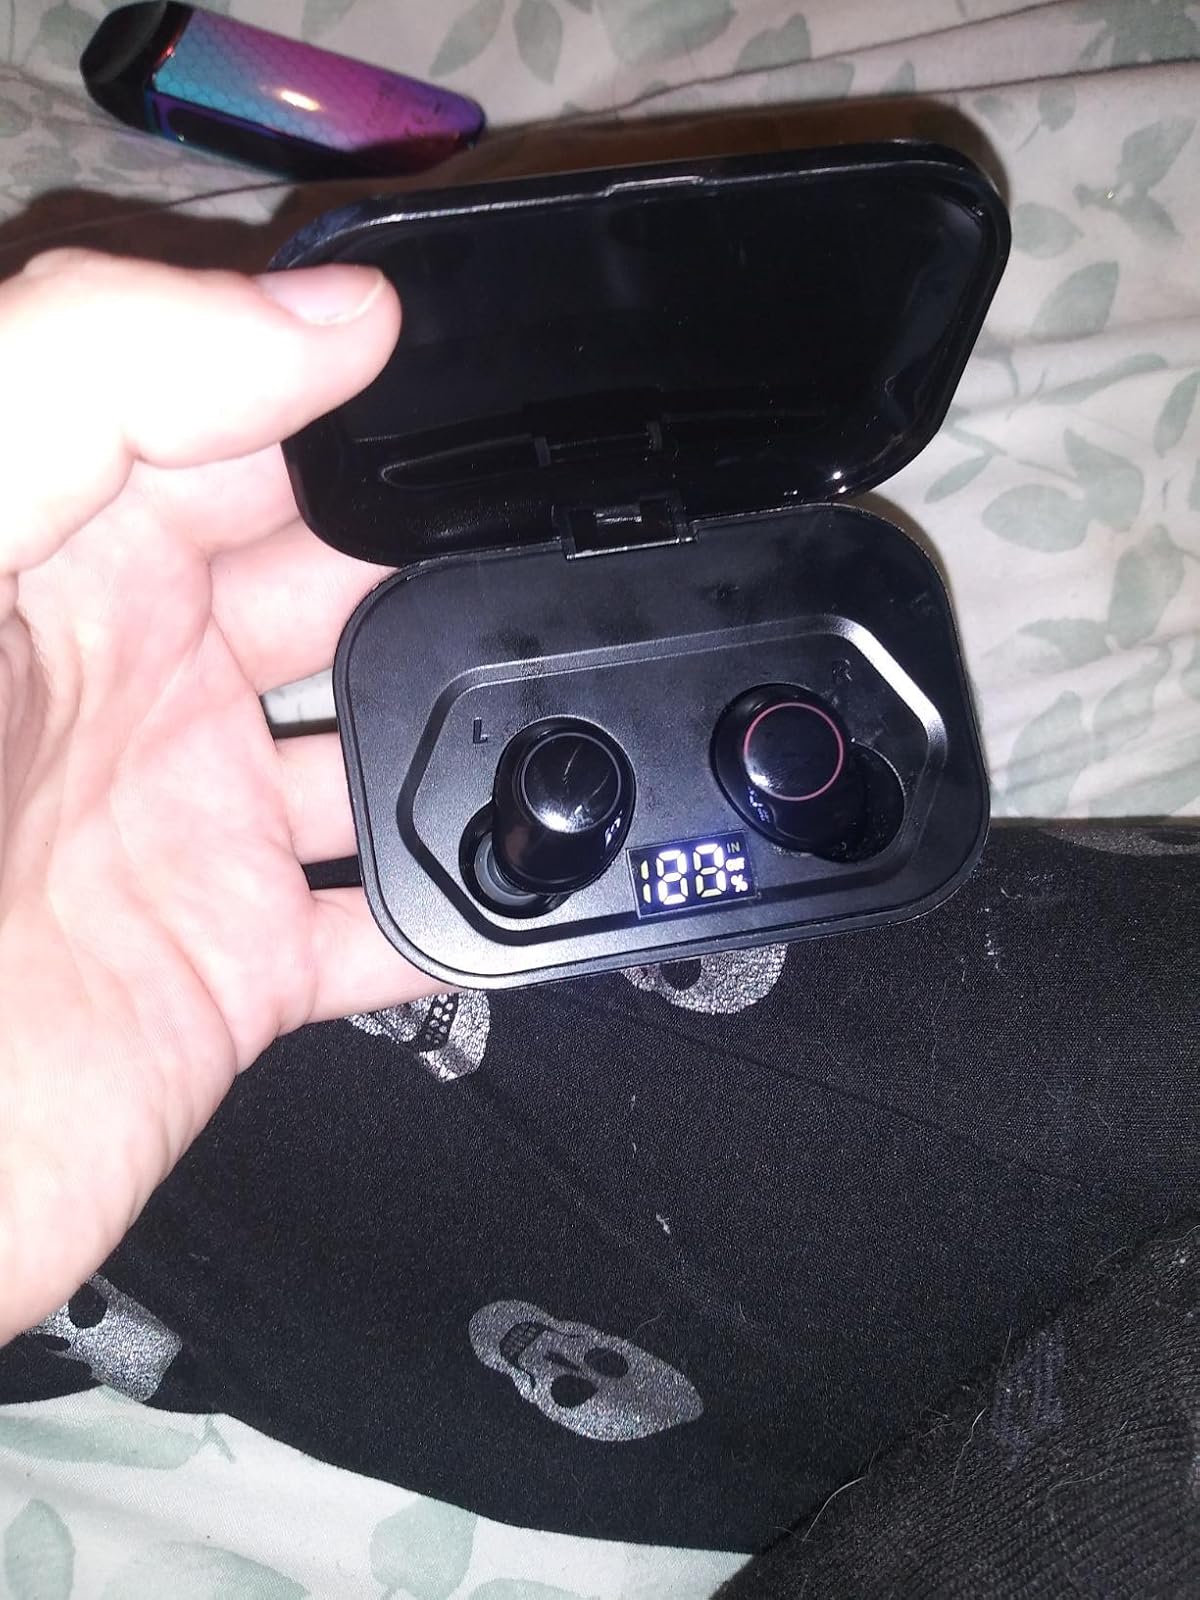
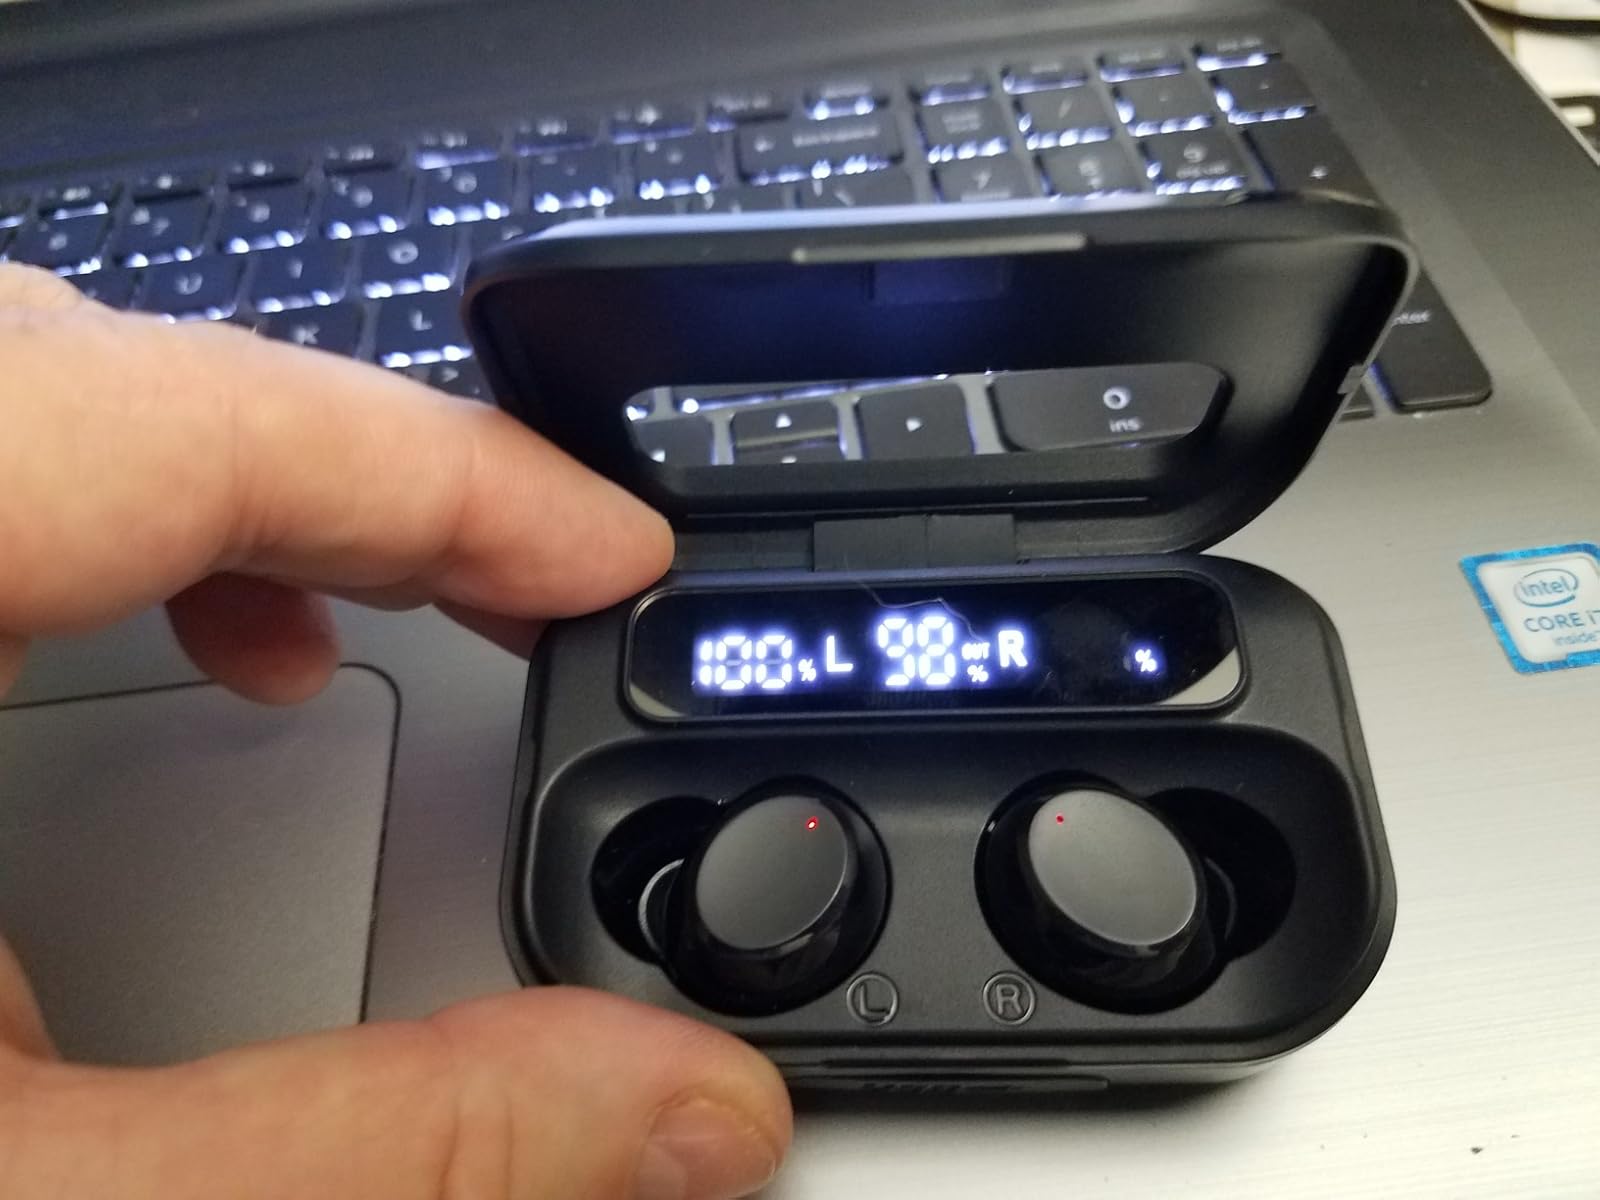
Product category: earbuds
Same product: no